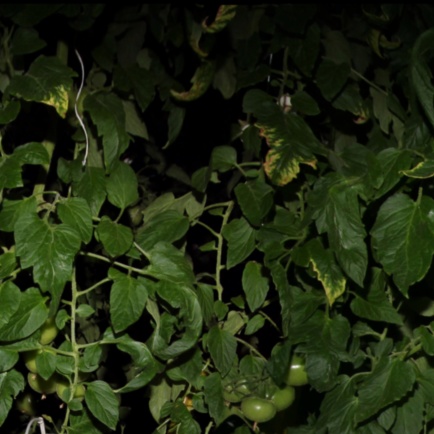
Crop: tomato